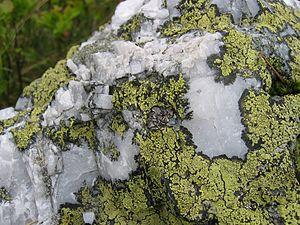
Rhizocarpon est un genre de lichens de la famille des Rhizocarpaceae.
Rhizocarpon geographicum, parfois appelé « lichen géographique », est une espèce de lichen crustacé formant des plaques de couleur générale verte sur les rochers siliceux des montagnes et des bords de mer. Il doit son nom à son aspect mosaïque faisant penser à une carte géographique.